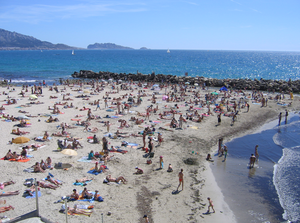
Plage de Marseille peuplée, en Mai 2007